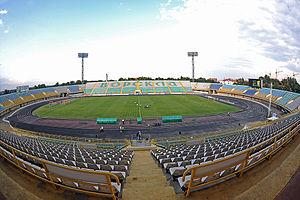
Le stade Vorskla qui est baptisé Oleksiy-Butovskyy est un stade de Poltava. Le stade a été inauguré le 2 mai 1951 et a une capacité de 24 795 places et pour club résident le FC Vorskla Poltava.